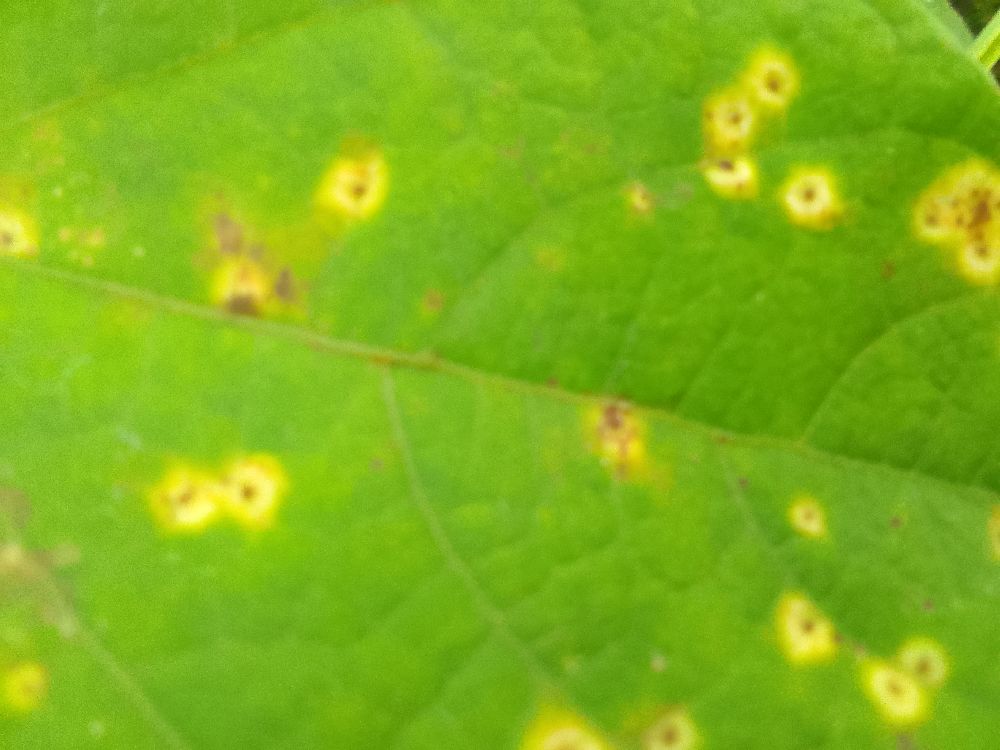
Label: rust